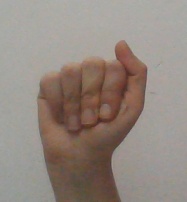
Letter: saad